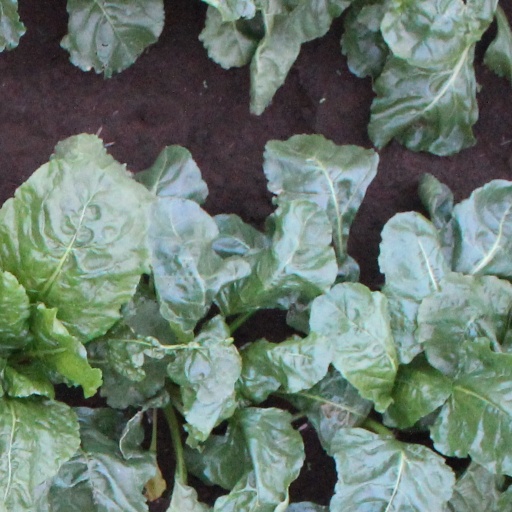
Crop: sugar beet